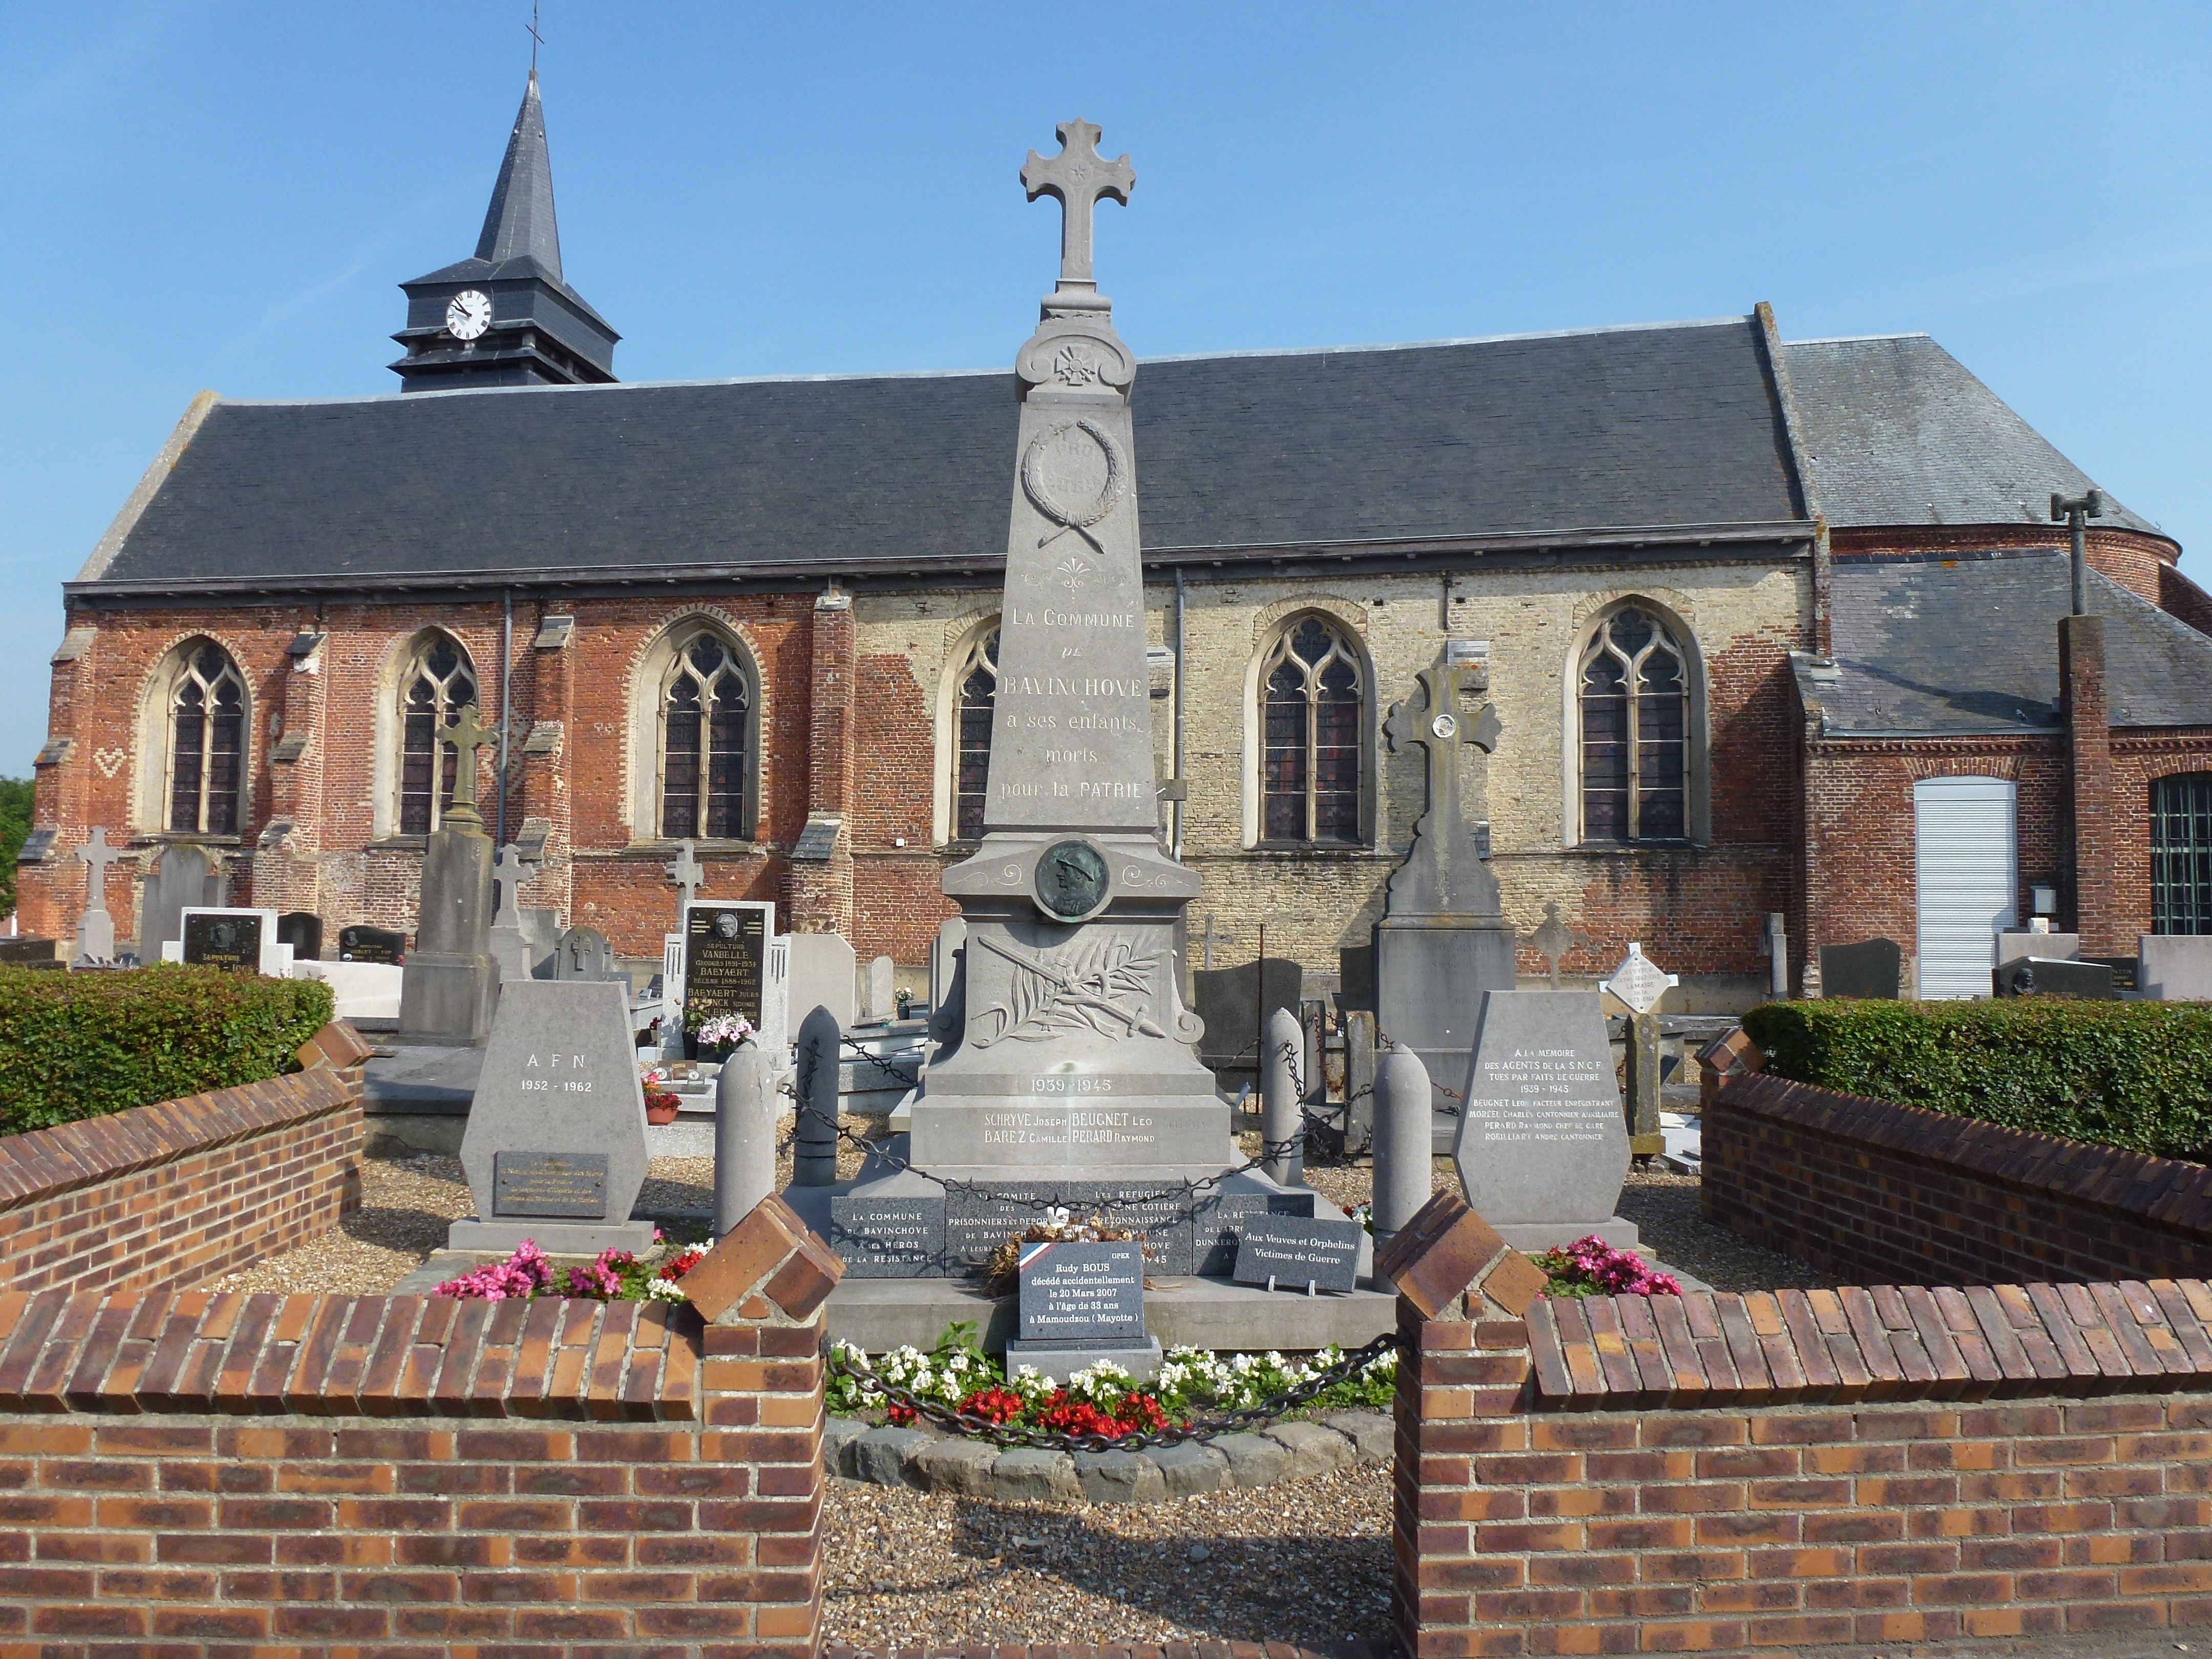
town, building, monument, france, facade, church, chapel, cemetery, place of worship, graveyard, monastery, synagogue, estate, war memorial, bavinchove